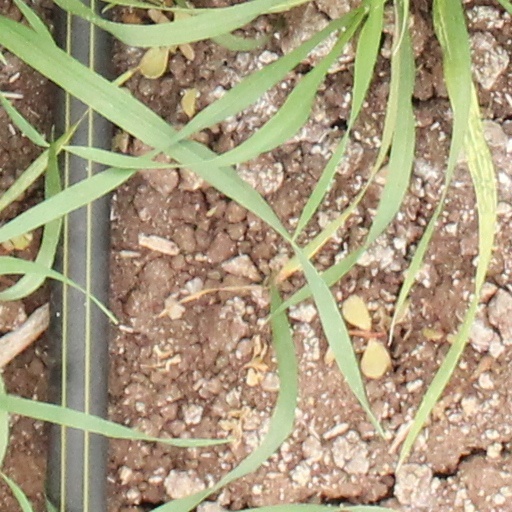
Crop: wheat